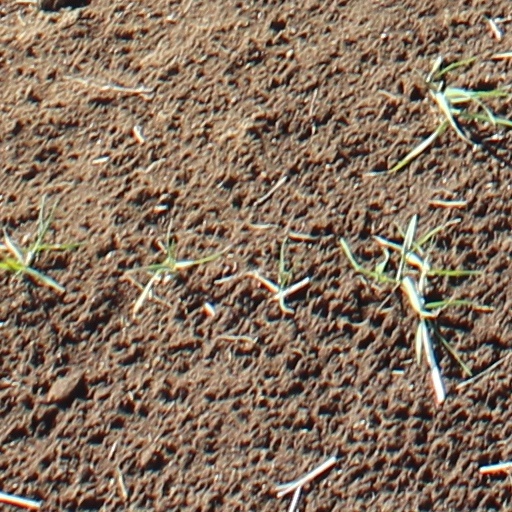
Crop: wheat